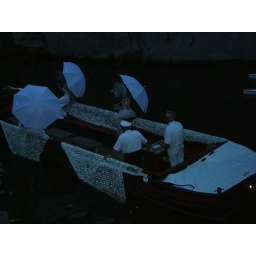
Dit is een modeshow op het water in mechelen, van de hoedenwinkel !!